Plaxico Burress

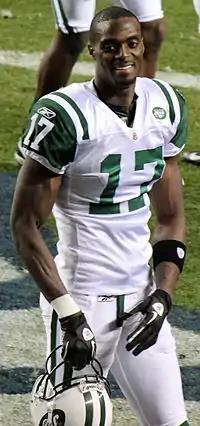
Burress with the New York Jets in 2011

Plaxico Antonio Burress (born August 12, 1977) is an American former professional football player who was a wide receiver for 12 seasons in the National Football League (NFL). He played college football for the Michigan State Spartans, and was selected by the Pittsburgh Steelers with the eighth overall pick in the 2000 NFL draft. He also played for the New York Giants and the New York Jets, and caught the game-winning touchdown in Super Bowl XLII as the Giants beat the then-undefeated New England Patriots.